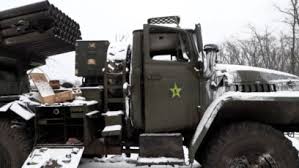
Label: Tornado